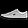
Label: Sneaker